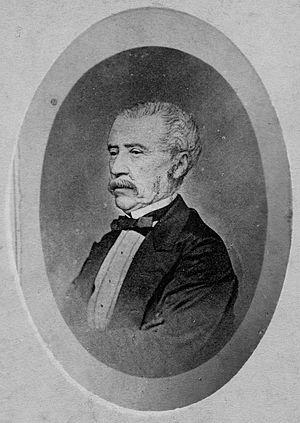
José María Mariano Segundo de Urbina y Viteri, né le 19 mars 1808 et mort le 4 septembre 1891 est un homme d'État équatorien. Il a été président de la République d'Équateur du 13 juillet 1851 au 16 octobre 1856.